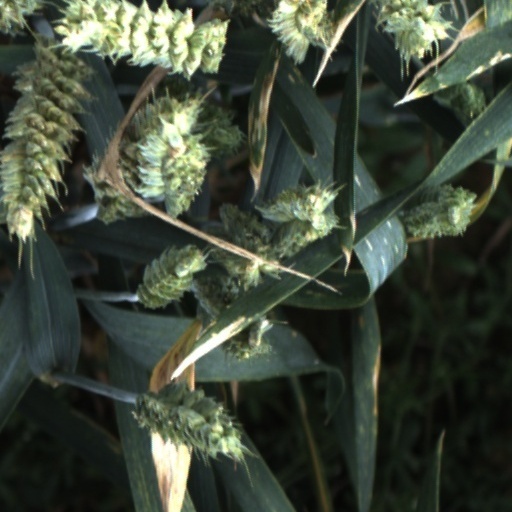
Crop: wheat